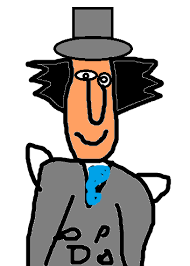
Portrait style: Cartoon Portrait